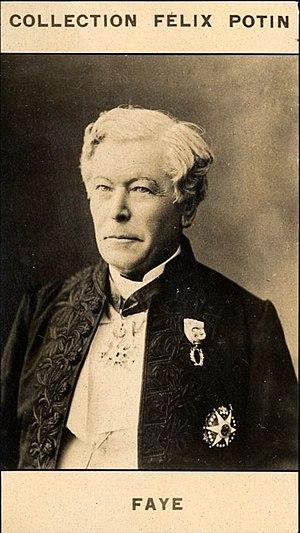
Faye, savant